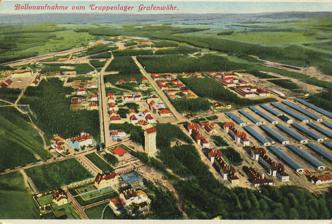
Building: Grafenwoehr Training Area
Country: Germany
Year built: 1907
United States Army training area in Bavaria, Germany. Grafenwoehr Training Area U.S. Army Garrison Grafenwoehr Truppenübungsplatz Grafenwöhr Grafenwöhr , Bavaria in Germany Grafenwöhr postcard, 1910 Coordinates 49°41′N 11°48′E / 49.683°N 11.800°E / 49.683; 11.800 Type Military training area (ground-based warfare) Area 232 square kilometres (90 sq mi) Site information Owner Germany , Bundeswehr Operator United States Armed Forces , United States Army Controlled by 7th Army Joint Multinational Training Command Condition Operational Website https://home.army.mil/bavaria/ Site history Built 1907 ; 118 years ago ( 1907 ) In use 30 June 1910 ( 1910-06-30 ) – present Garrison information Garrison U.S. Army Garrison Bavaria Occupants 1st Brigade Combat Team, 1st Cavalry Division - Ironhorse Brigade, 41st Field Artillery Brigade Grafenwoehr Training Area (GTA) ( German : Truppenübungsplatz Grafenwöhr ), also known as the U.S. Army Garrison Grafenwoehr (abbreviated USAG Grafenwoehr ), is a United States Army military training base located near Grafenwöhr , eastern Bavaria , Germany .  At 232 square kilometres (90 square miles), it is the largest training facility of the United States of America in Europe .  The base is operated by 7th Army Joint Multinational Training Command , and includes live firing training areas.  Grafenwoehr facilities include the Tower Barracks . Grafenwoehr Training Area now comes under the command of the U.S. Army Garrison Bavaria . History The military training area was established in 1907 by clearing  at least 58 smaller villages, and used to train troops for the III Royal Bavarian Corps . Undergoing a major expansion from 96 to 230 square kilometres (37 to 89 square miles) in 1938 and forcibly evicting more than 3,500 people from their villages, the base was used by the Wehrmacht to practice blitzkrieg tactics. During the course of the war, a myriad of different units were trained in the area, including foreign volunteers of the Wehrmacht and Waffen-SS , as well as four divisions of the Italian Social Republic 's National Republican Army . Following World War II , the base was occupied by the United States Army . On 2 September 1960 , 16 American soldiers were killed and 26 injured when an 8-inch howitzer shell crashed into them during a morning roll call.  The shell had been overloaded with charge, and when fired, went 4 + 1 ⁄ 2 miles (7 kilometres) beyond its target. Assigned units From December 2018 to February 2019 , Grafenwoehr Training Area housed more than 5,000 soldiers of the 1st Armored Brigade Combat Team, 1st Cavalry Division - Ironhorse brigade , which is the current Regionally Aligned Force in eastern Europe.  As the current Regionally Aligned Force in Europe, one of the brigade's main mission is increasing interoperability with other NATO nations. Grafenwoehr Training Area allowed the entire brigade to re-consolidate all forces in preparation for redeployment back to Fort Hood , Texas. On 30 November 2018, the 41st Field Artillery Brigade was re-activated at Tower Barracks , U.S. Army Garrison Bavaria , controlling the M270 Multiple Launch Rocket System -equipped 1st Battalion, 6th Field Artillery Regiment and 1st Battalion, 77th Field Artillery Regiment .  Within the training area, Camp Aachen and Camp Algiers are located on the Grafenwoehr Training Area, and provide housing support, as well as an Morale, Welfare and Recreation (MWR), United Service Organizations (USO), and Army and Air Force Exchange Service (AAFES) shoppette facility.  In addition, Grafenwoehr Training Area is home to the Joint Multinational Simulation Centre specifically located on the Camp Aachen portion of the training area. References